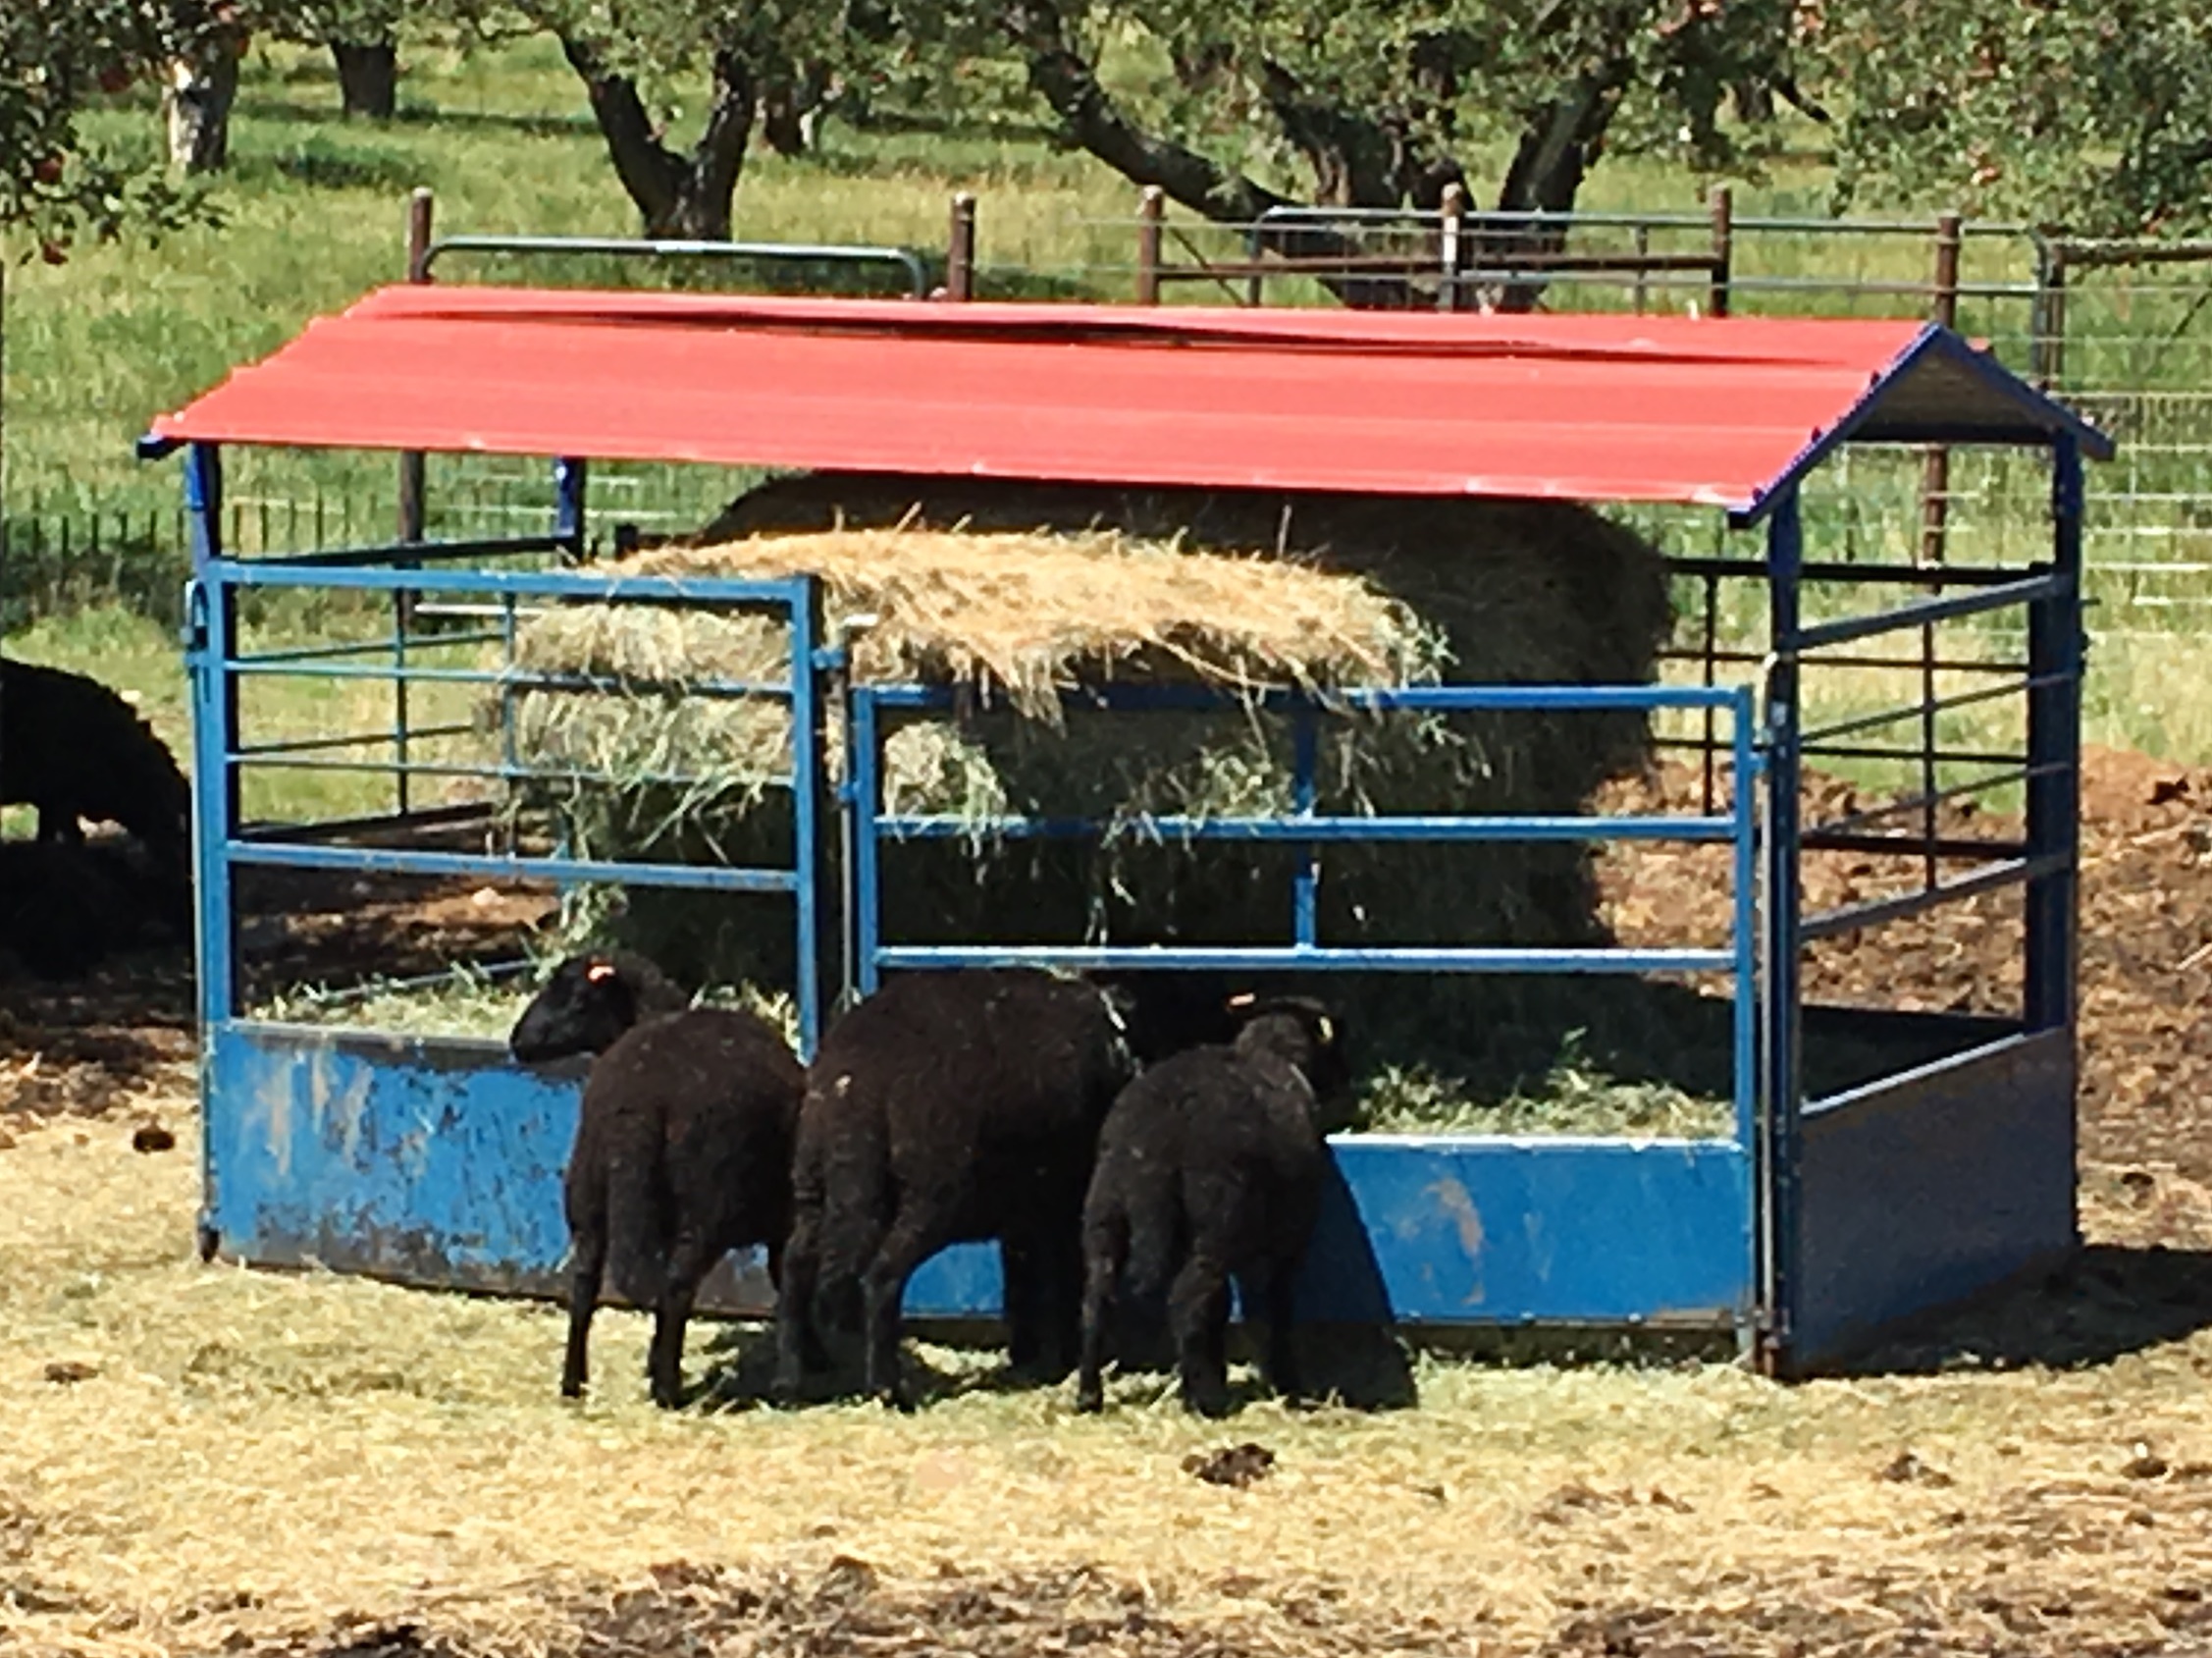
farm, agriculture, stall, cattle like mammal